Alex (footballer, born March 1982)

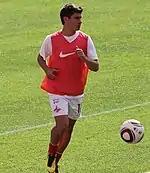
Alex training as the ball is kicked in the background

The following season, Alex made a few appearance until his move back to Brazil. He played his first match in the Europa League where he made a double assist in a 3–2 win over Basel in the first leg. The club advanced to the next round after a 1–1 draw in the second leg. Against Ajax, he scored twice in each leg and the club won both games against Ajax before losing to Porto in both leg 10–3 on aggregate. In the semi-final of the Russian Cup, he made his last appearance in a 5–4 loss against CSKA Moscow. In April 2011, he announced his intention to leave Spartak Moscow. This was later explained as his wife was seven months pregnant and feared a miscarriage. However, his son was born prematurely and he needed to support his wife. Alex was also struggling with the freezing weather as another reason he wanted to leave despite being content on the pitch. After leaving the club, he made his final interview and apologised to Spartak's fans.